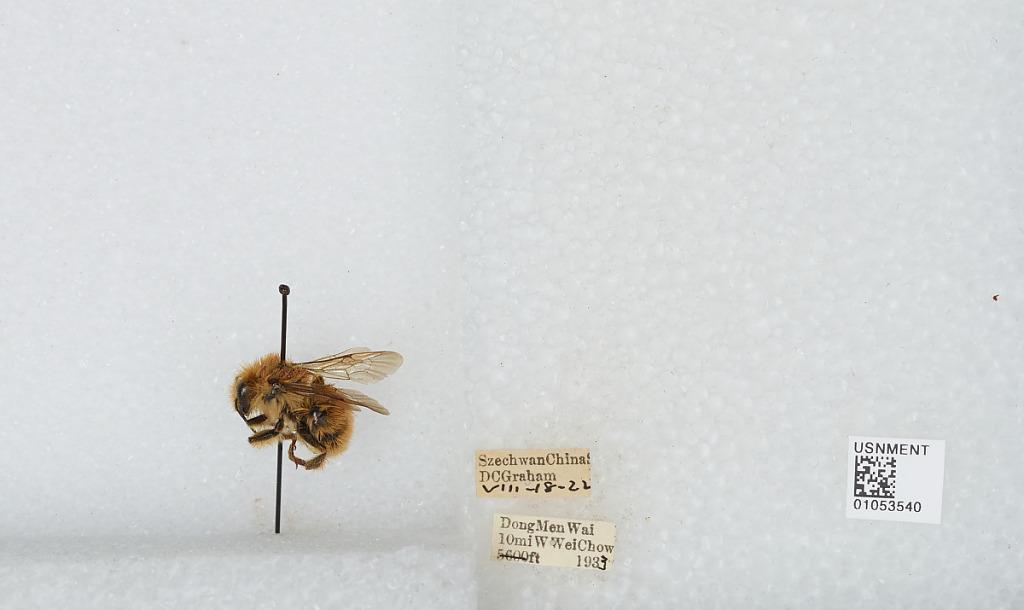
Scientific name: Bombus sp.
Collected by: D. Graham
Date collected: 1933-8-18
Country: China
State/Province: Sichuan
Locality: Dong Men Wai 10 miles West Wei Chow